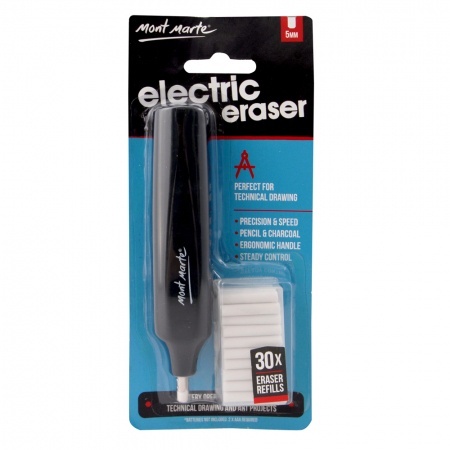
Mont Marte Electric Eraser 5mm (includes 30 refills)  MAXX0030
Mont Marte Electric Eraser 5mm (includes 30 refills) MAXX0030 Battery operated eraser for technical drawing and art projects 2 x AAA Batteries required Erase with precision and speed with the Mont Marte Electric Eraser. With the 5mm eraser tip you can quickly and easily correct small areas of your work without disturbing other parts of your pencil or charcoal drawings. The ergonomic handle offers comfort for steady control.
Brand: Mont Marte
Category: Office Supplies > General Office Supplies > Erasers > Mechanical Erasers